Describe the emotion expressed in this image:  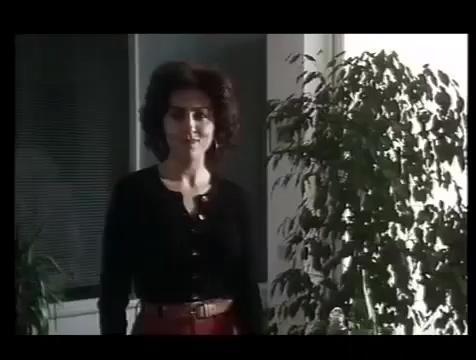
This person displays Fear, valence and arousal with low intensity.